Lictor

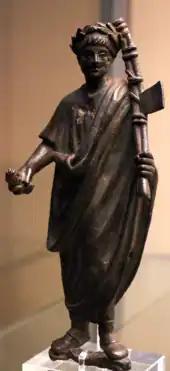
Bronze statuette of a Roman lictor carrying a fasces, 20 BC to 20 AD

A lictor (possibly from Latin "ligare", meaning 'to bind') was a Roman civil servant who was an attendant and bodyguard to a magistrate who held "imperium". Roman records describe lictors as having existed since the Roman Kingdom, and they may have originated with the Etruscans.